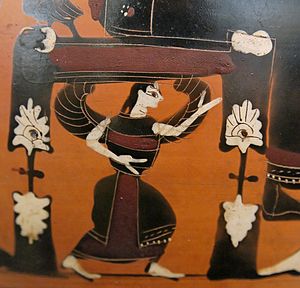
Metis
Figur, der antages at afbilde Metis holder Zeus' trone.
Titanen Metis er en Okeanide som blev slugt af Zeus, fordi Gaia havde advaret ham om at et af hans børn som Metis skulle føde, ville afløse ham som den øverste gud. På et tidspunkt efter at Zeus havde slugt Metis, sprang hendes barn Athene ud af hans pande.